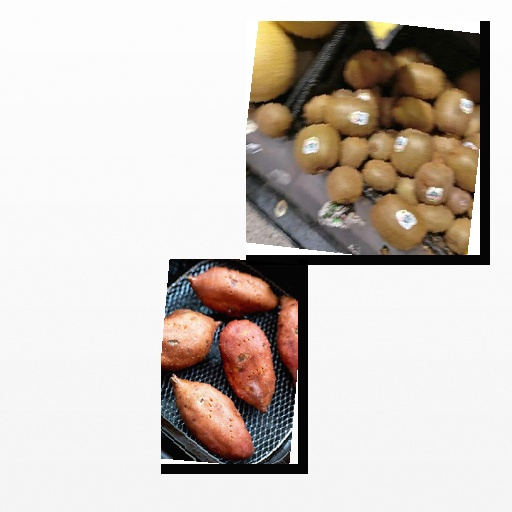
Food items: kiwi, sweet_potato